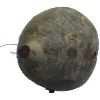
Label: Beetroot 1